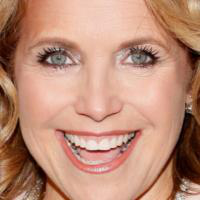
Age group: age 41-55